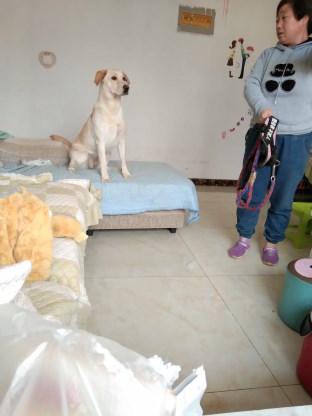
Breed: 3580-n000122-Labrador_retriever